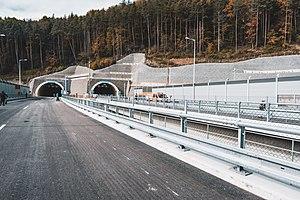
L'autoroute slovaque D3 rejoint l'autoroute slovaque D1 près de Žilina à la Pologne.